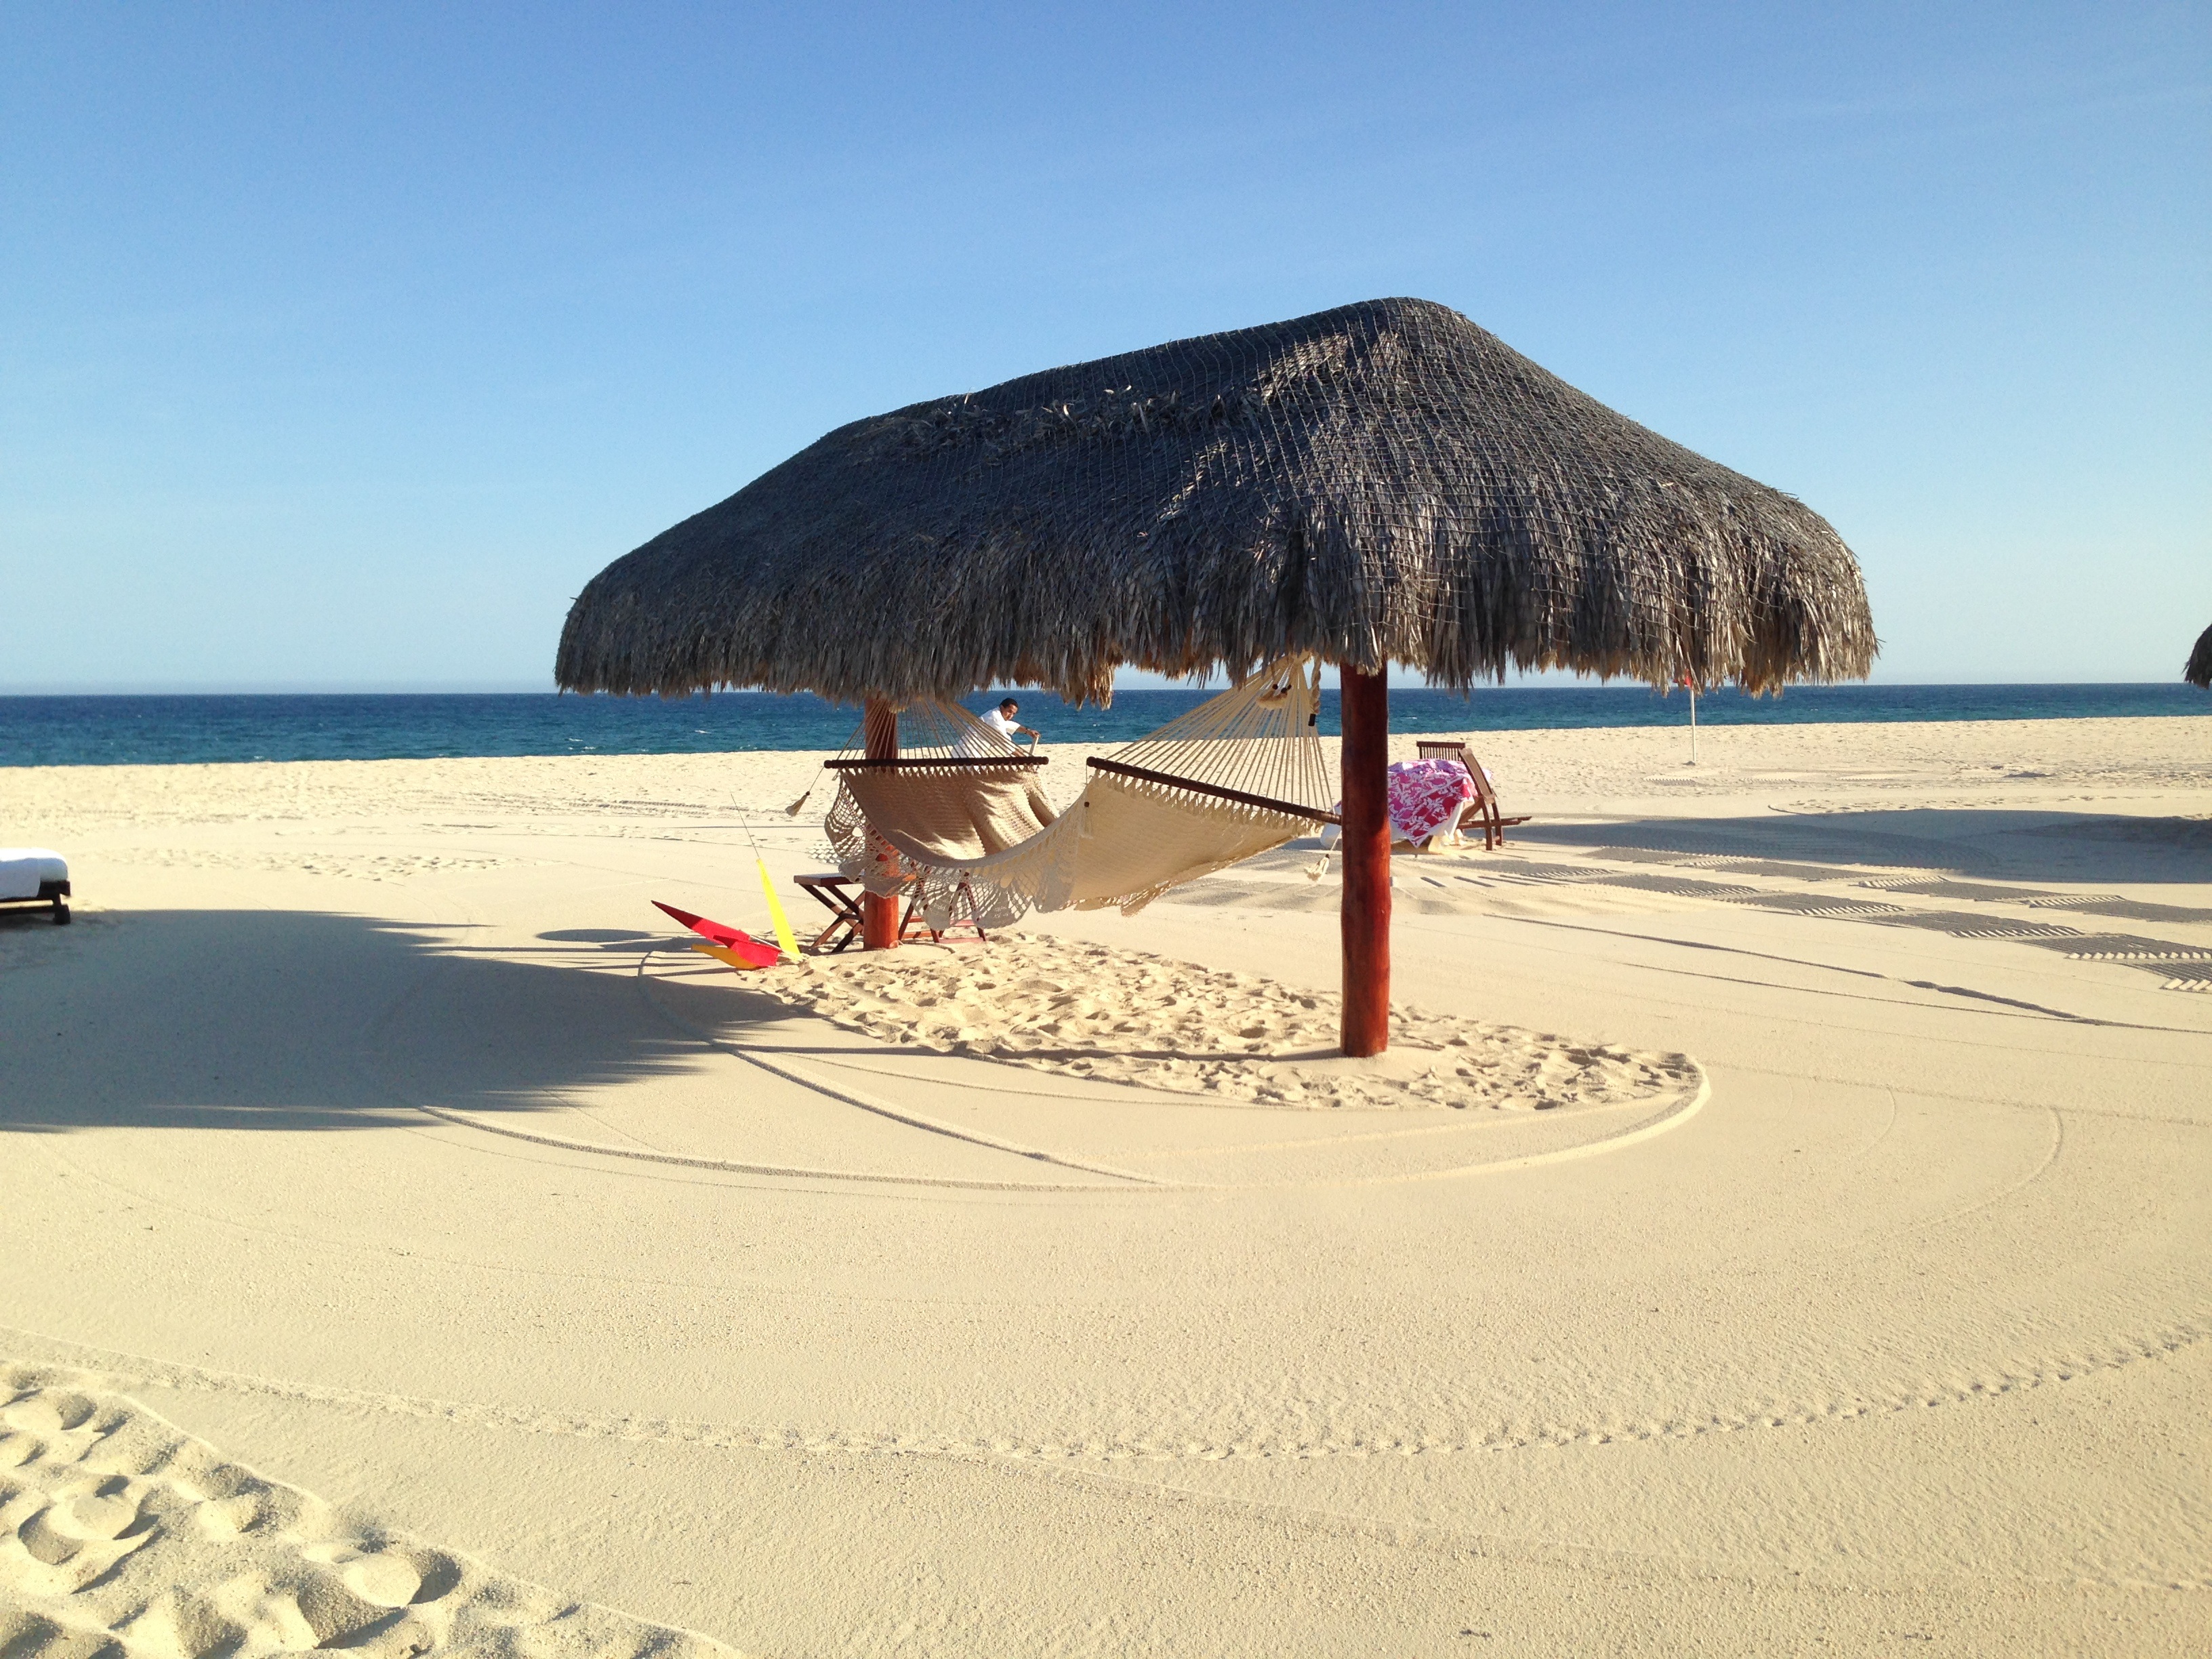
beach, sea, coast, sand, ocean, shore, vacation, pool, bay, material, body of water, habitat, cape, landform, natural environment